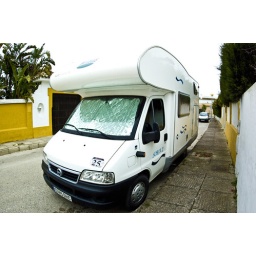
Un camping car in front of the house